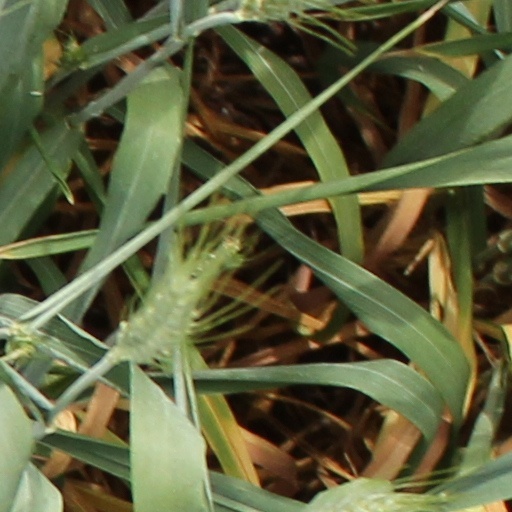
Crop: wheat